Haddock

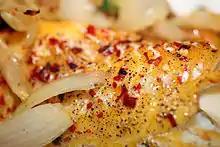
Smoked haddock served with onions and red peppers

The haddock has the elongated, tapering body shape typical of members of the cod family. It has a relatively small mouth which does not extend to below the eye; with the lower profile of the face being straight and the upper profile slightly rounded, this gives its snout a characteristic wedge-shaped profile. The upper jaw projects beyond the lower more so than in the Atlantic cod. There is a rather small barbel on the chin. There are three dorsal fins, the first being triangular in shape and these dorsal fins have 14 to 17 fin rays in the first, 20 to 24 in the second, and 19 to 22 in the third. There are also two anal fins and in these there are 21 to 25 fin rays in the first and 20 to 24 fin rays in the second. The anal and dorsal fins are all separated from each other. The pelvic fins are small with an elongated first fin ray.